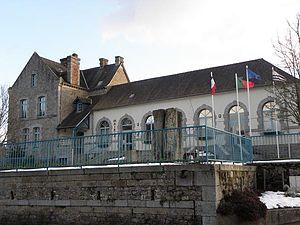
Mairie de Saint-Germain-en-Coglès(35).
Saint-Germain-en-Coglès est une commune française située dans le département d'Ille-et-Vilaine en région Bretagne, peuplée de 2 051 habitants. Depuis 2010, la commune est jumelée avec Vila Verde e Barbudo au Portugal.